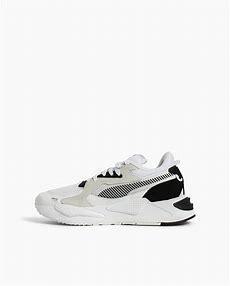
Brand: Puma
Model: Rs Z